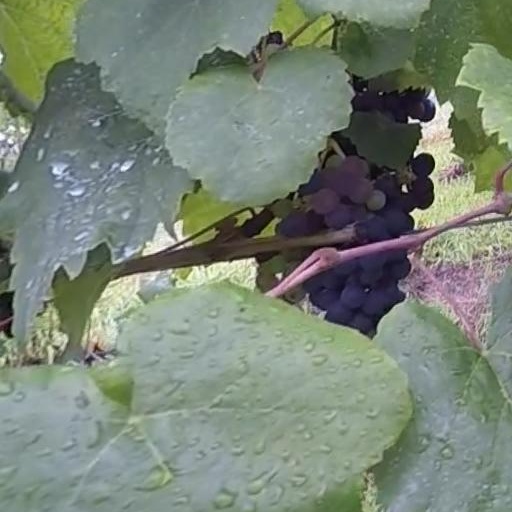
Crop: grape